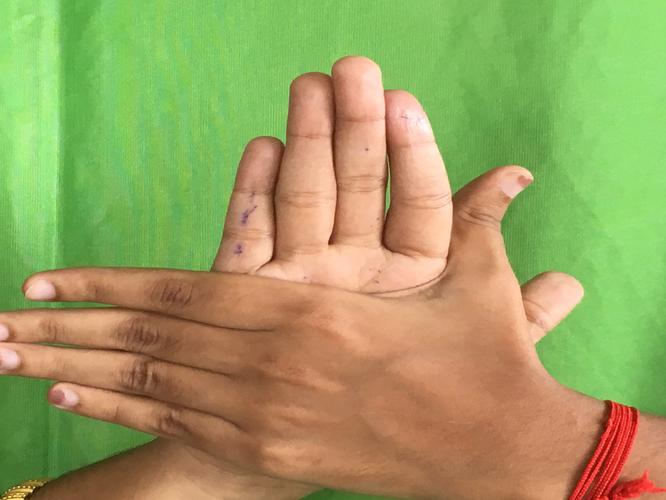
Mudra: Chakra
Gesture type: double_hand